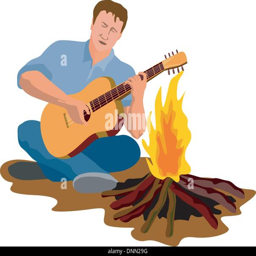
illustration of a man playing guitar and campfire isolated on white background done in retro style